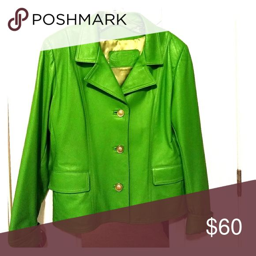
garment beautifully made leather jacket purchased .